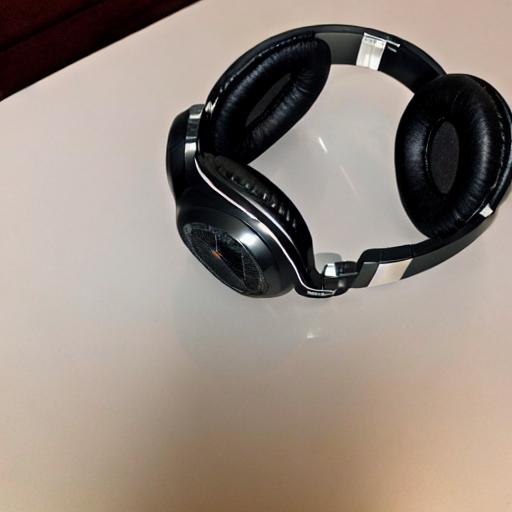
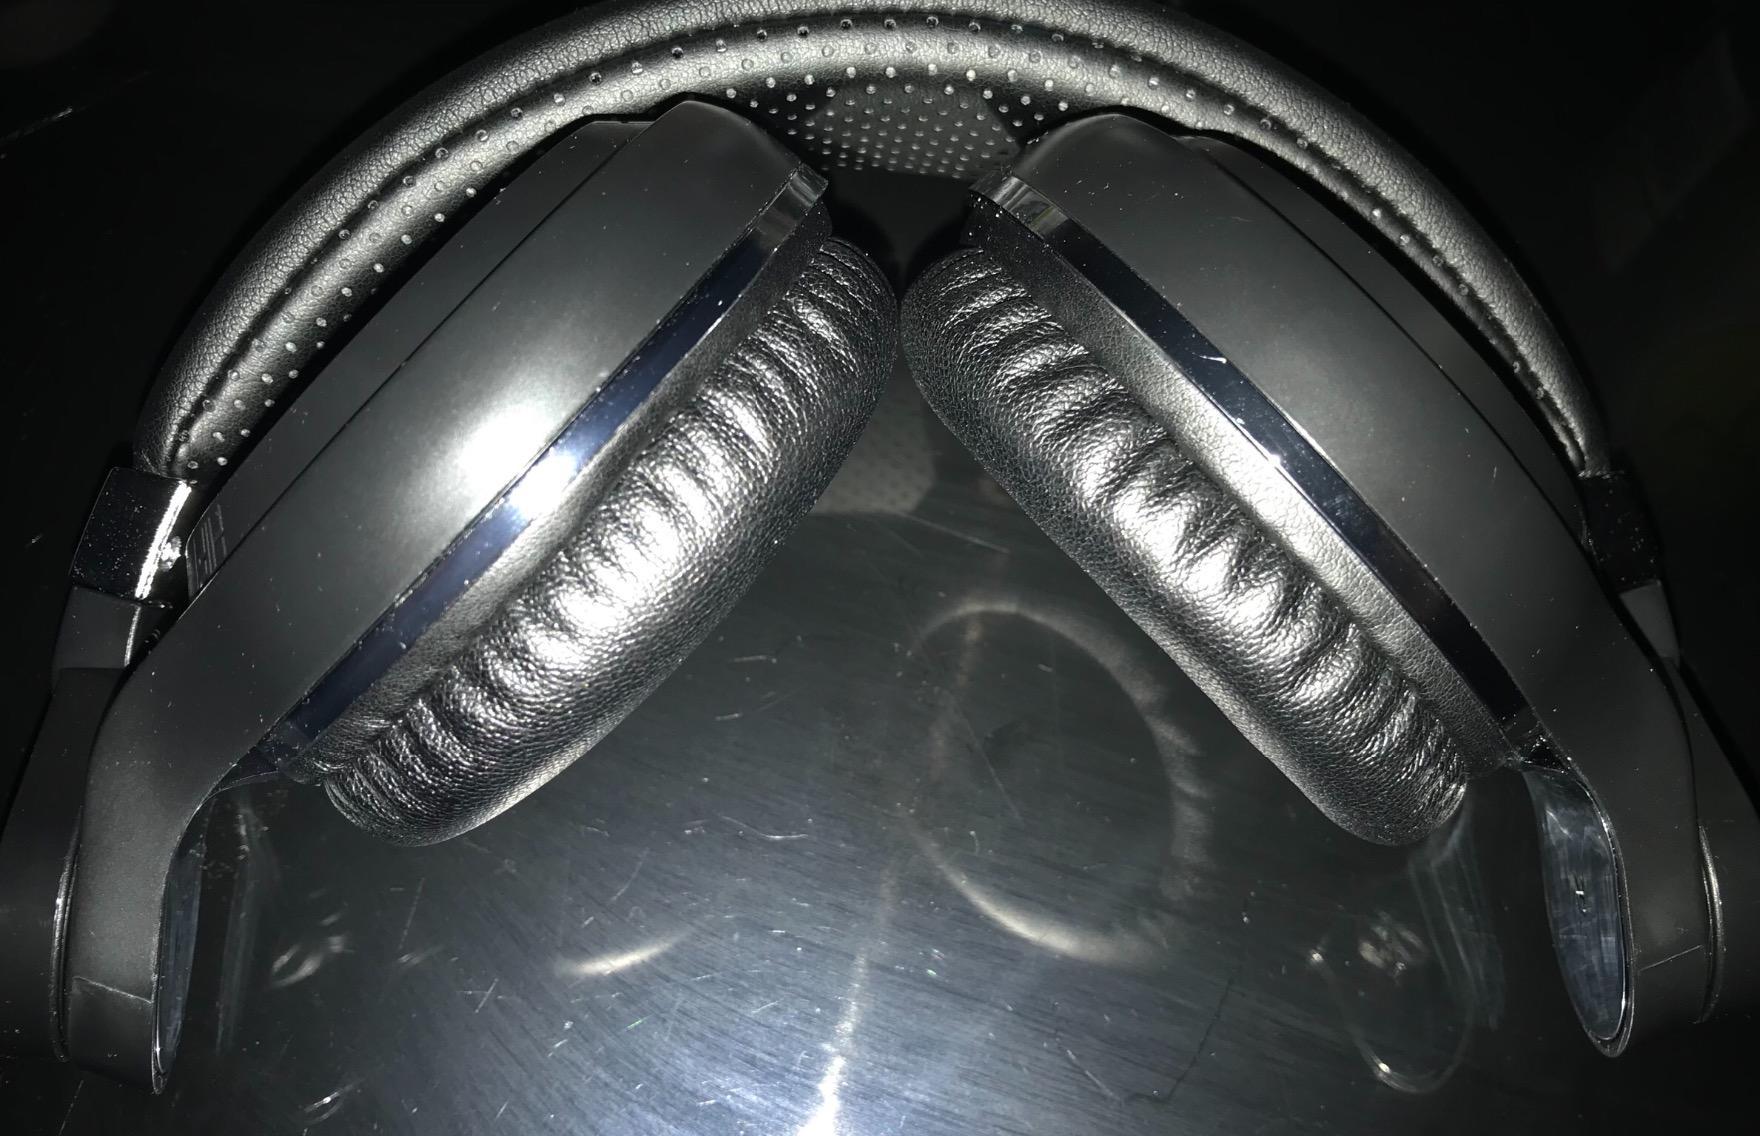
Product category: headphones
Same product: no